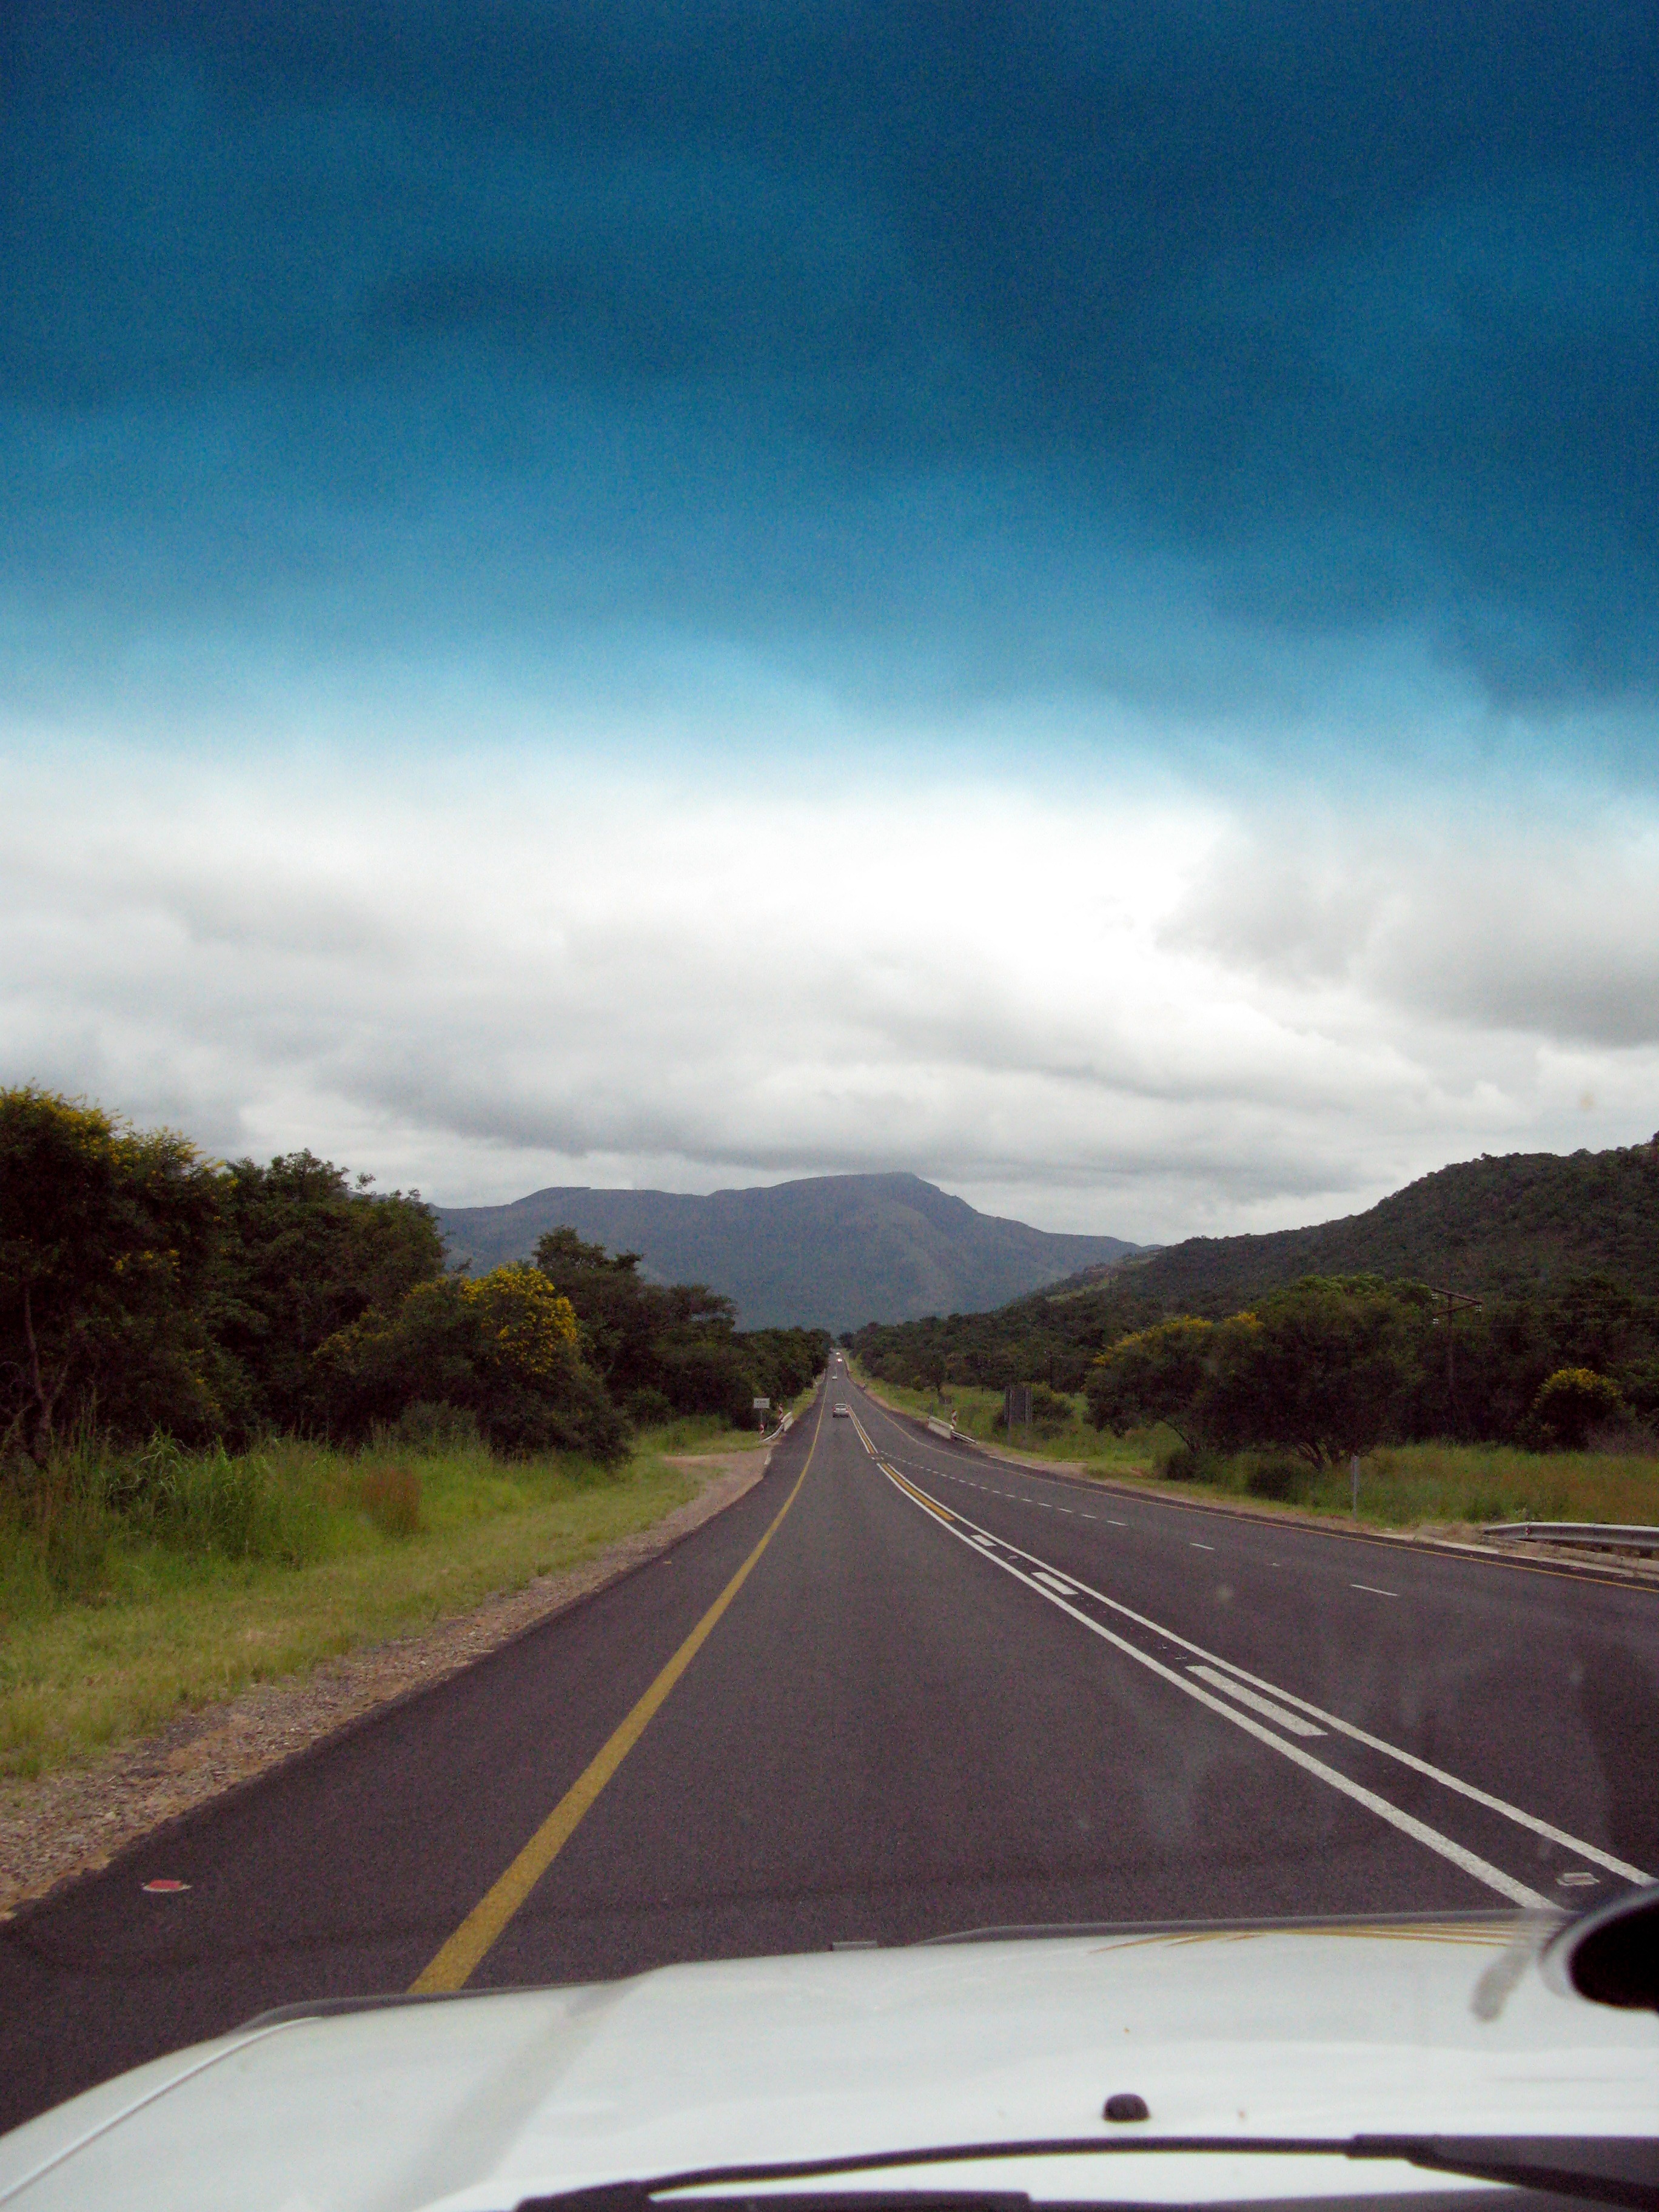
horizon, cloud, sky, road, highway, driving, jeep, vehicle, africa, blue, road trip, infrastructure, safari